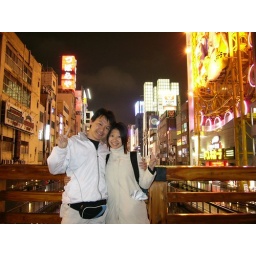
may 2006 - taken on a bridge near some shopping street in osaka after a full dinner ;p